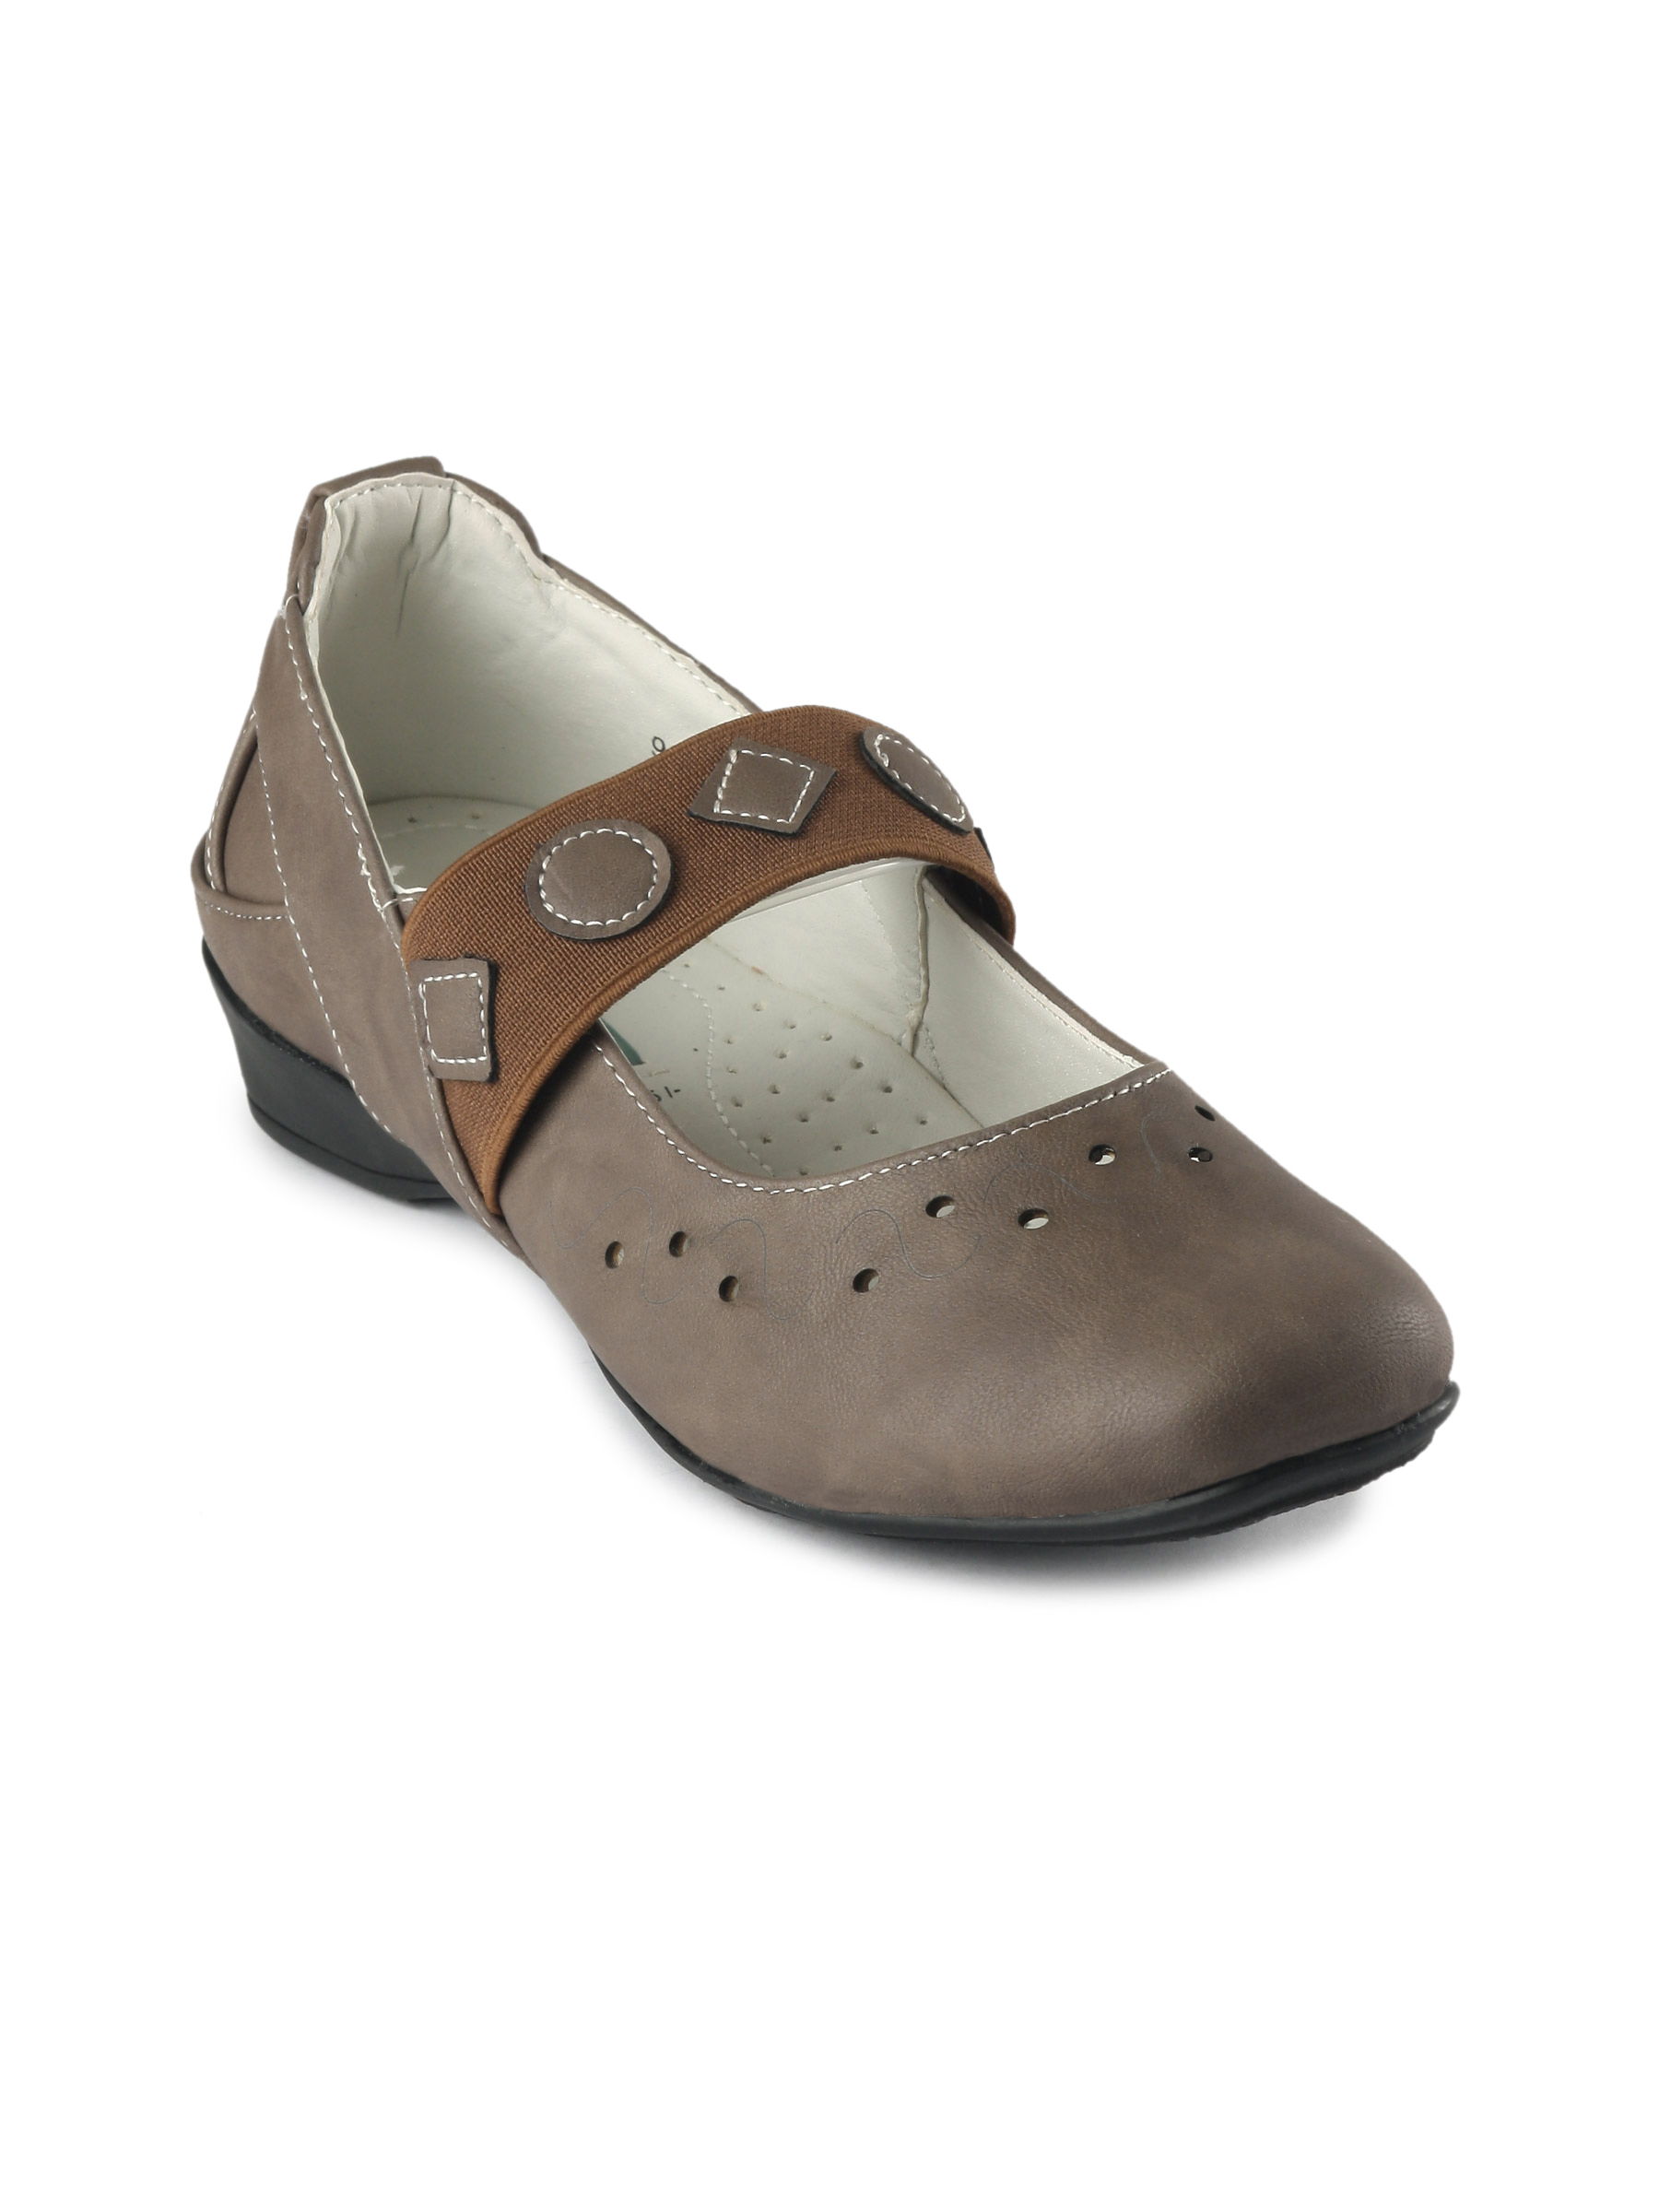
Catwalk Women  Brown Casual Shoes
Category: Footwear / Shoes / Casual Shoes
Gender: Women
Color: Brown
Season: Winter 2015
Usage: Casual